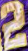
Number: 2